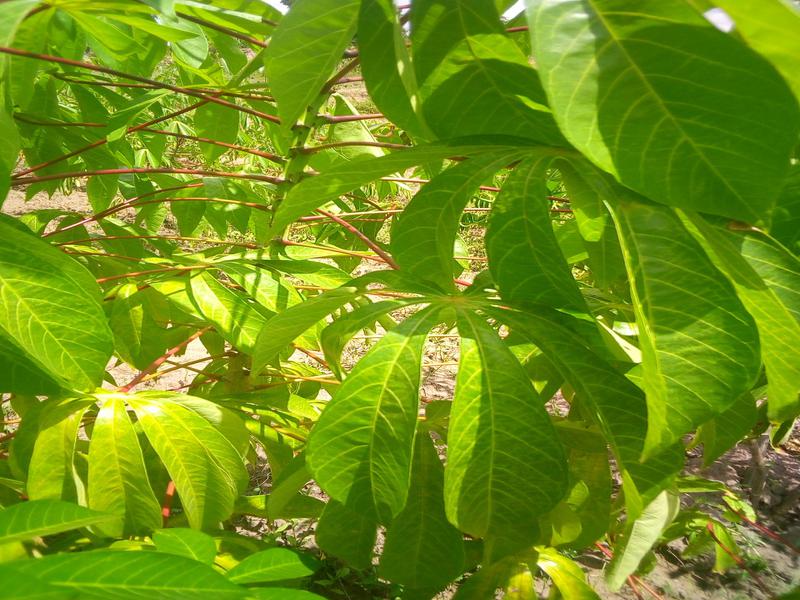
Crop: cassava
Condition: brown_streak_disease